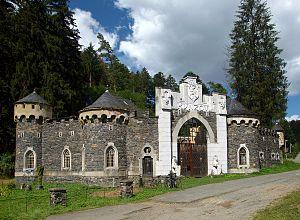
Radíkov est une commune du district de Přerov, dans la région d'Olomouc, en République tchèque. Sa population s'élevait à 157 habitants en 2018.